Robert Rabiega

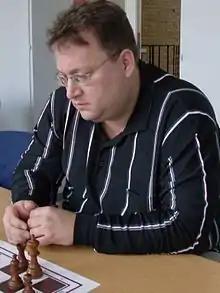
Robert Rabiega in 2010

Robert Rabiega (born 1 February 1971) is a German chess Grandmaster (GM, 2002) who won German Chess Championship (2000).